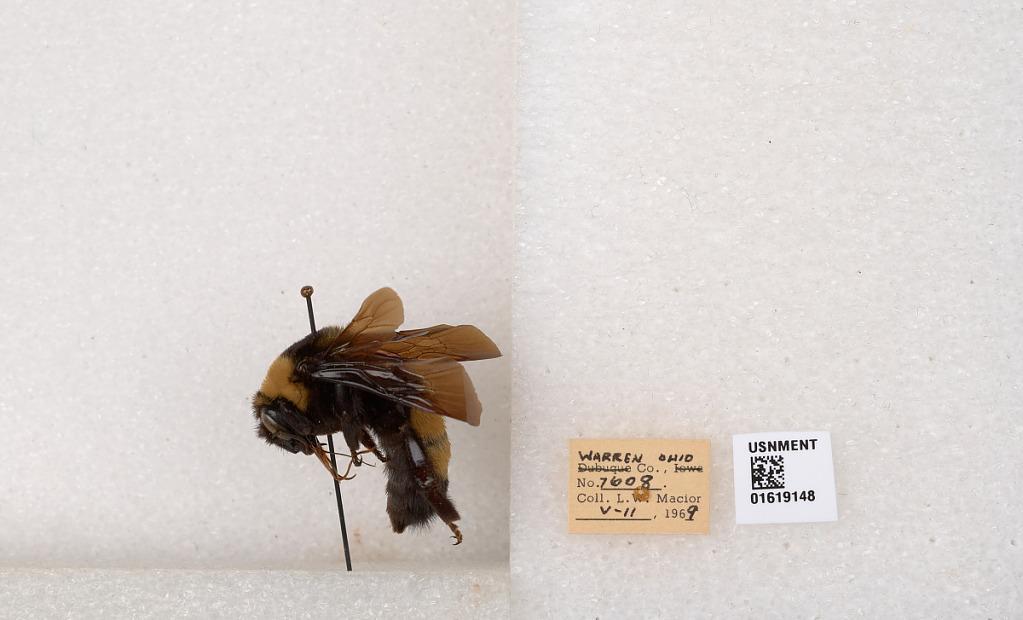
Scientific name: Bombus (Bombus) nevadensis auricormus
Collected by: L. Macior
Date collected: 1969-5-11
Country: United States
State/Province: Ohio
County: Warren
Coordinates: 39.4276, -84.1668